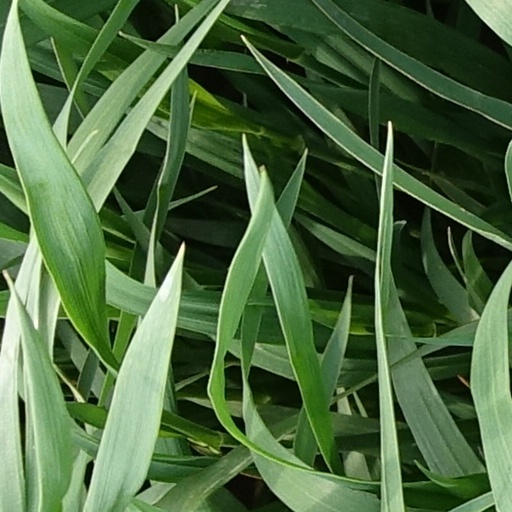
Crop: wheat